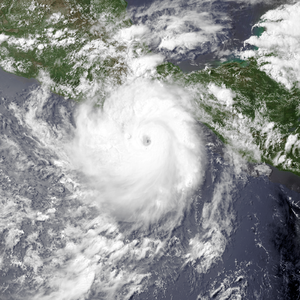
La saison cyclonique 2012 dans l'océan Pacifique nord-est est une saison des cyclones tropicaux débutant officiellement le 15 mai 2012 dans le Nord-Est de l'océan Pacifique, bien que la première tempête tropicale nommé Aletta se soit formée un jour plus tôt. La saison devait officiellement démarrer le 1ᵉʳ juin 2012 au nord du Pacifique, et la saison devrait officiellement se terminer le 30 novembre 2012.